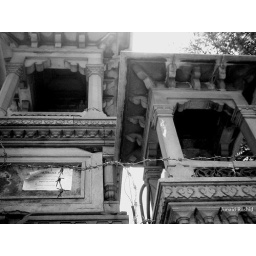
Some architectural details of the construction in front of lahore museum.Stone, in black and white